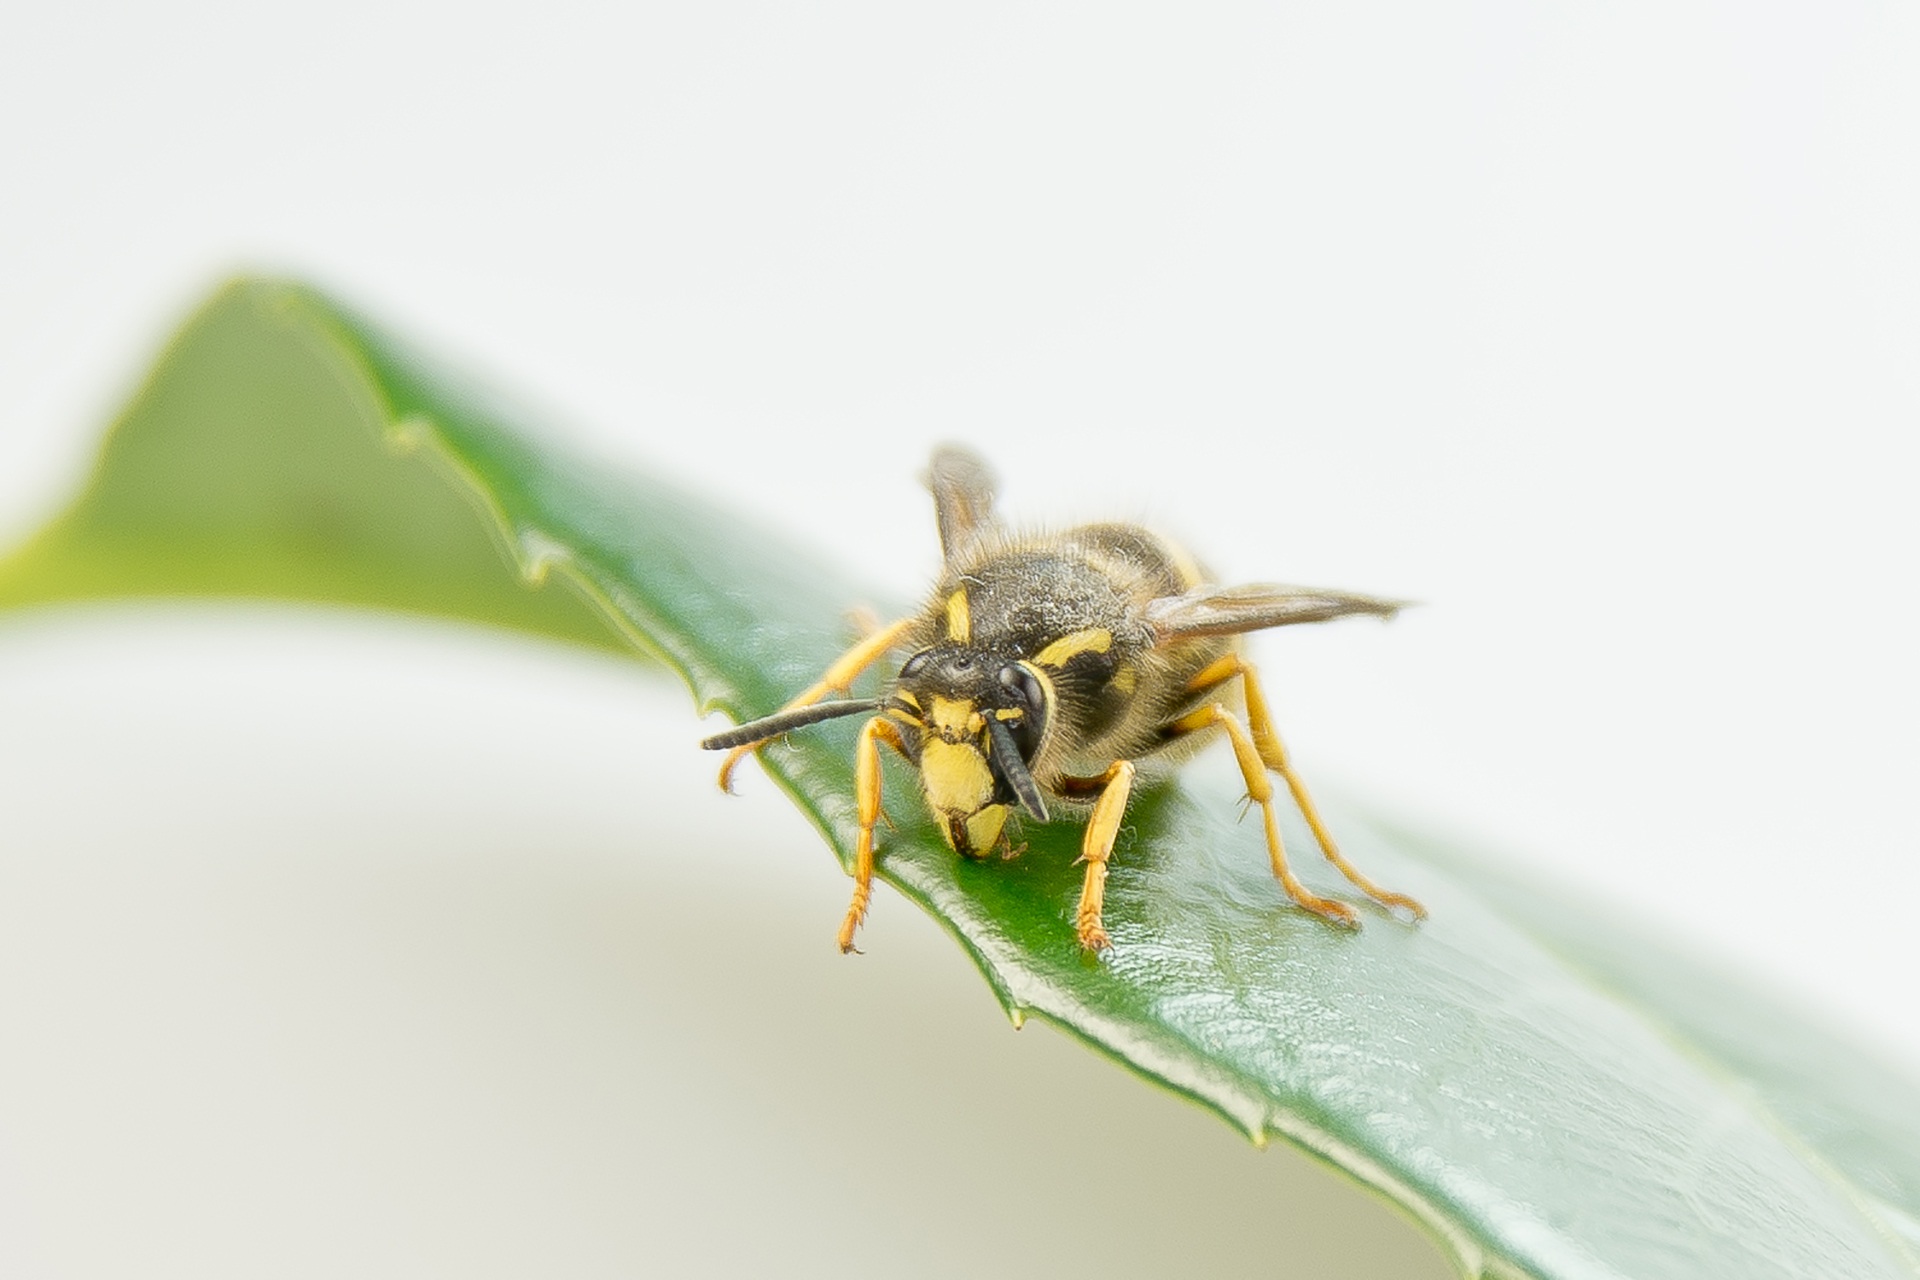
watch, nature, photography, leaf, flower, fly, summer, insect, macro, yellow, close, fauna, invertebrate, close up, wasp, pest, nectar, sting, nature conservation, macro photography, arthropod, honey bee, membrane winged insect